Ann Fowler

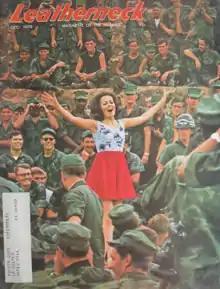
December 1970 issue of "Leatherneck" with Ann Fowler entertaining troops in South Vietnam.

In 1967, she was named first runner-up to Miss Alabama 1967, Becky Alford.